Tollense valley battlefield

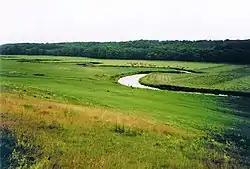
The Tollense near Burow today

Since 2007, the area has been excavated systematically under the direction of the local State Office for Culture and Conservation, the State Office for Conservation of neighbouring Lower Saxony, and the University of Greifswald. Divers of the local Society for Underwater Archaeology carefully searched the Tollense riverbed and -bank and found more human remains. Since 2009, the MV Ministry of Culture has supported research in the area and on the findings, joined since 2010 by the "Deutsche Forschungsgemeinschaft".